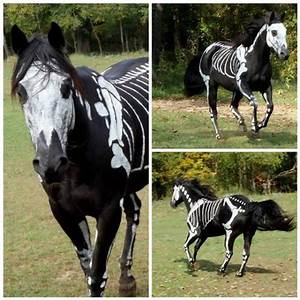
Label: horse